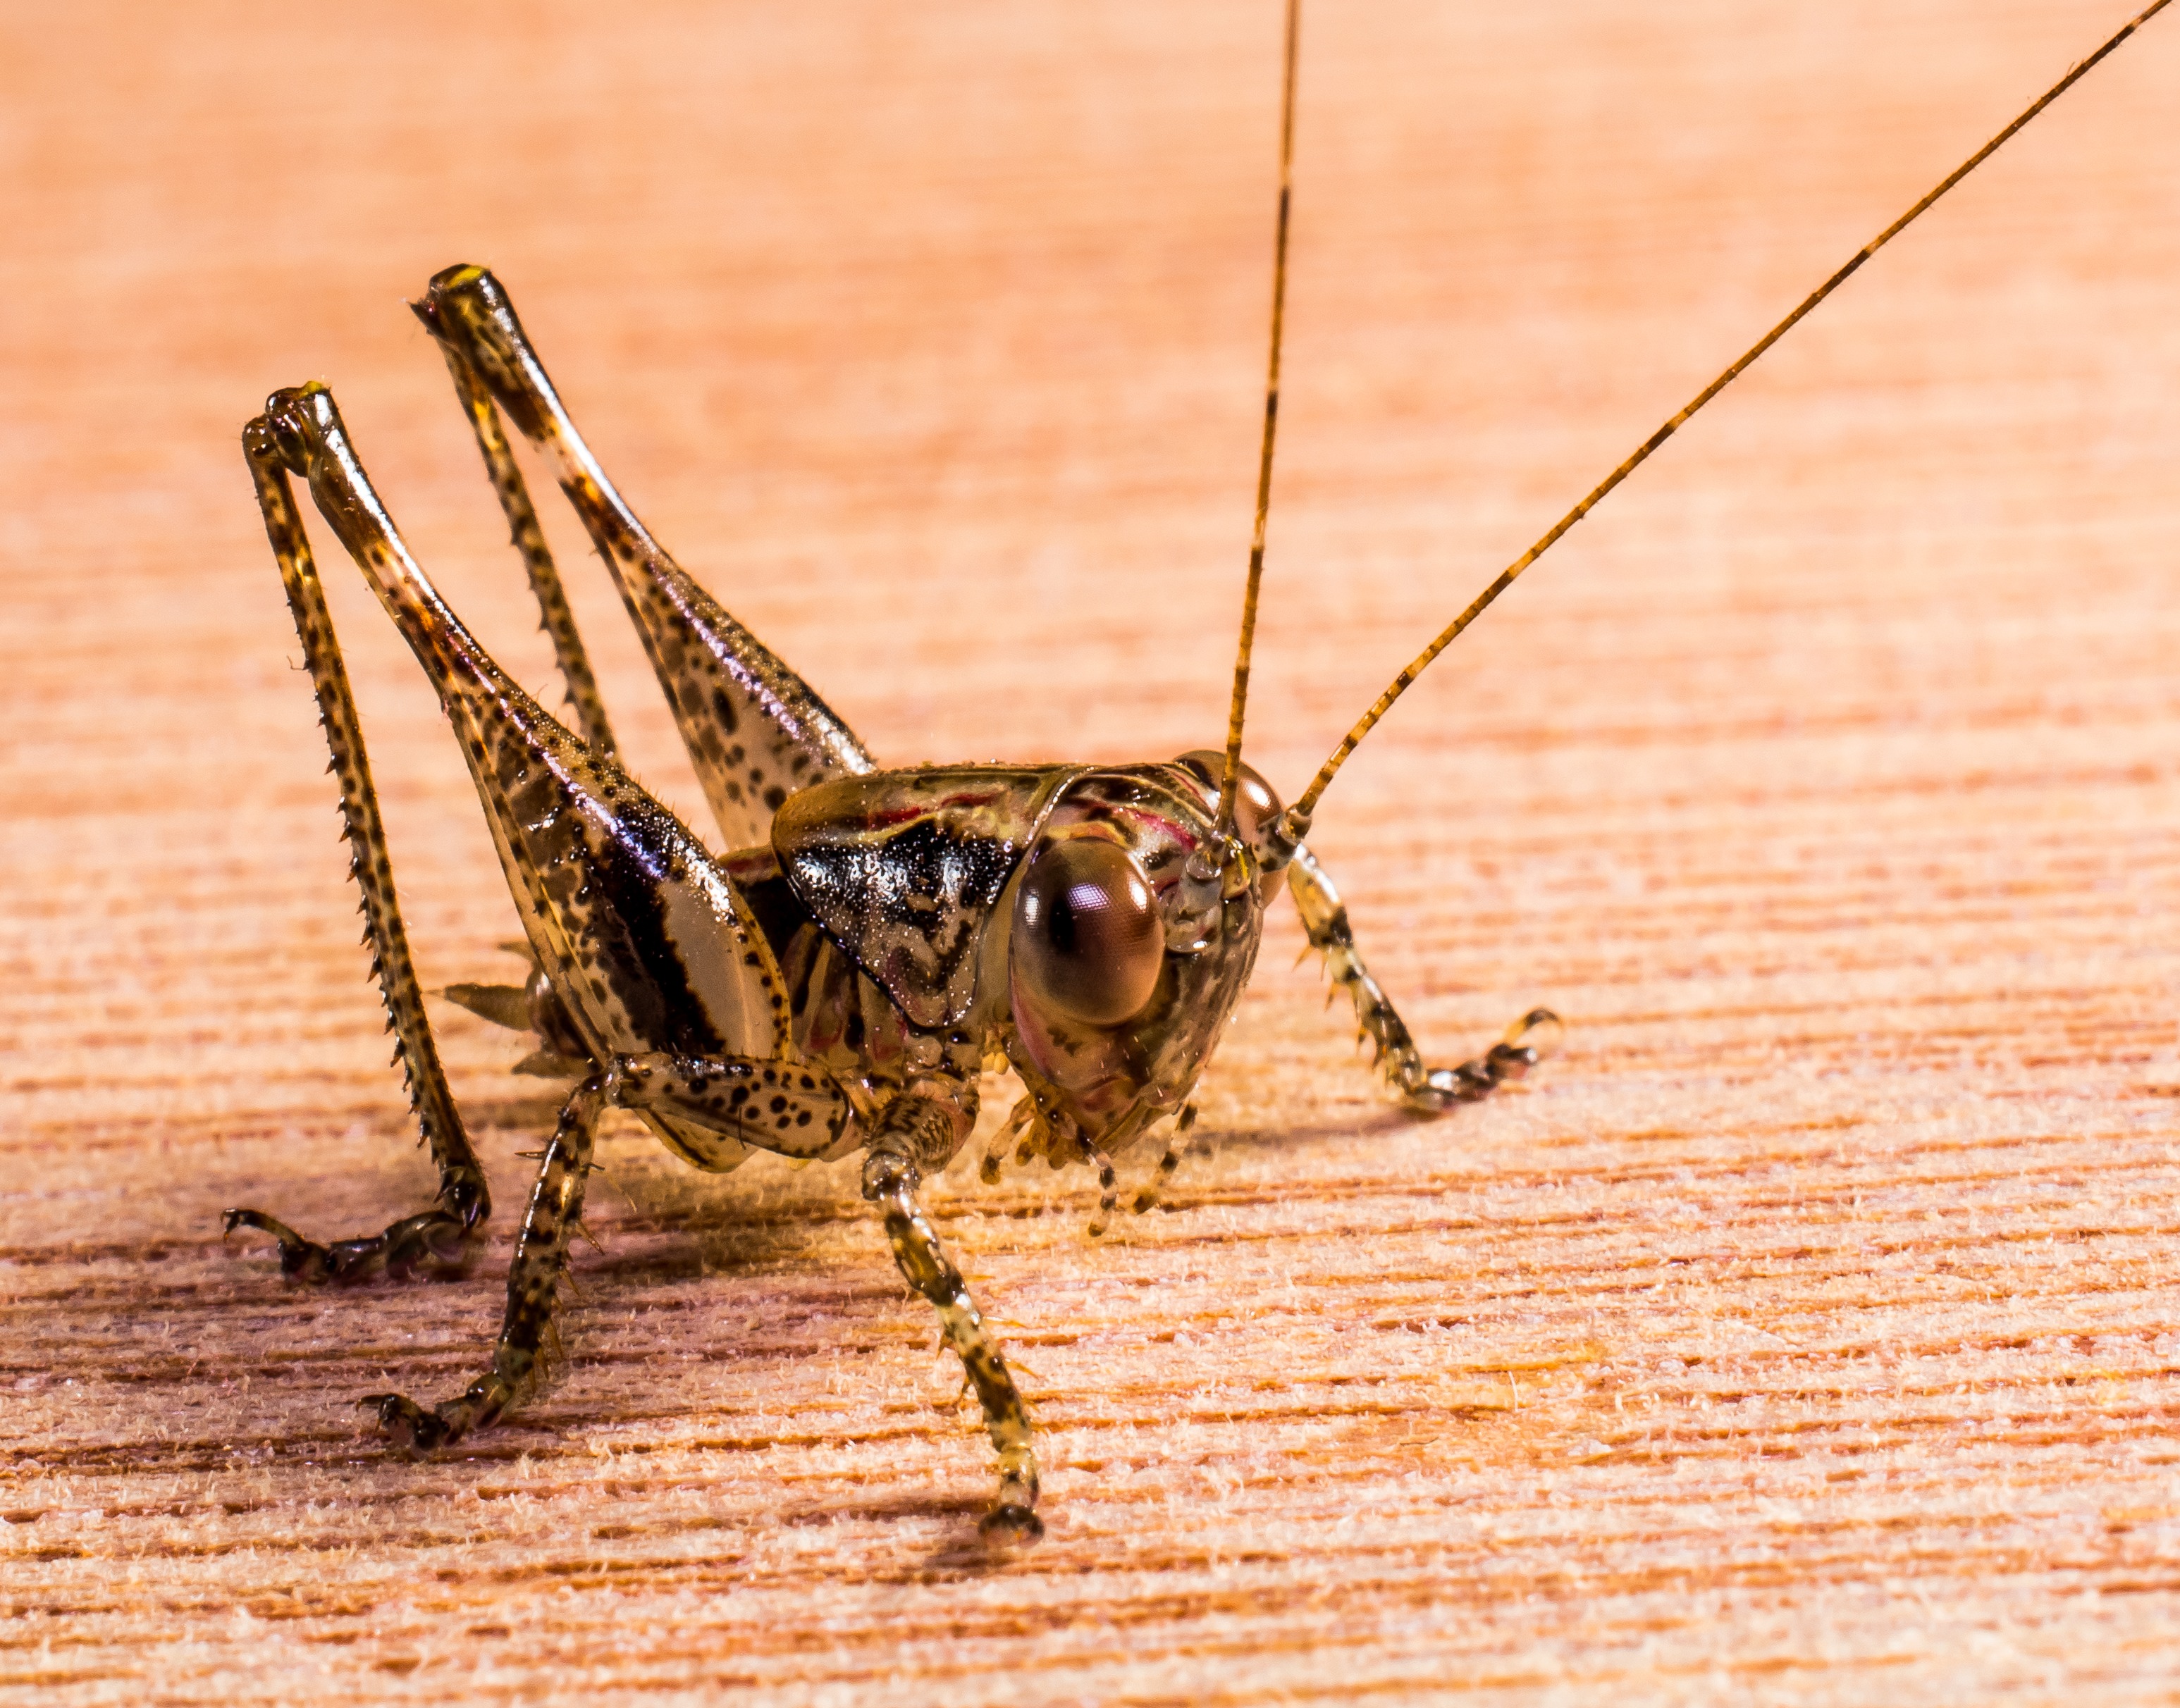
insect, close, fauna, invertebrate, close up, grasshopper, viridissima, locust, macro photography, arthropod, cricket like insect